List of protected areas of Cameroon

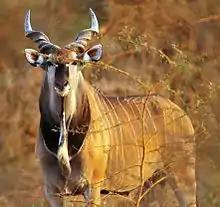
Giant eland ("Taurotragus derbianus derbianus")

Douala Edéa National Park is located in the Littoral Region of Cameroon, on either side of the mouth of the Sanaga River on the shore of the Bight of Biafra, opposite the island of Bioko. The reserve was established in 1932. As of 2000, it covered 160,000 hectares (400,000 acres). Cameroon designated the reserve as a wildlife park for scientific purposes in 1971, Lake Tissongo, a lagoon connected to the south bank of the Sanaga river by a 5 kilometres (3.1 mi) tidal channel, is included in the park. 80% of the reserve is covered by tropical lowland equatorial forest, and 15% by Atlantic mangrove forests. Fauna include forest elephants, primates (chimpanzees, monkey species such as black colobus), antelopes (sitatunga, blue duiker, etc.), West African manatees, sea turtles, dolphins, crocodiles, alligator, many fish species, terrestrial and water bird species. The red-capped mangabey was reported to be common in the reserve in 1972. The endangered red-eared nose-spotted guenon was reported in the Lombé part of the park in densities of 2-3 groups per square kilometers, but populations had dropped elsewhere due to hunting.